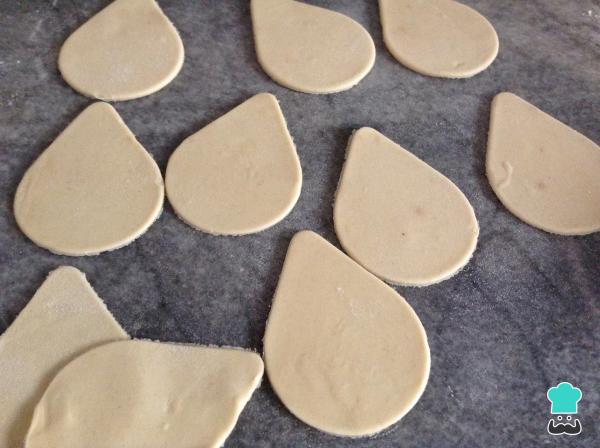
Con la ayuda de un molde con la forma que desees corta la masa de hojaldre.